Shiga Prefecture

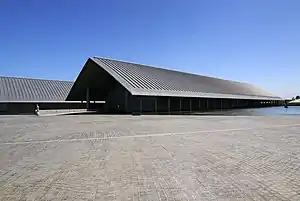
Sagawa Art Museum

According to the Cabinet Office's statistics in 2014, the manufacturing sector accounted for 35.4% of Shiga's economic production, the highest proportion in Japan.